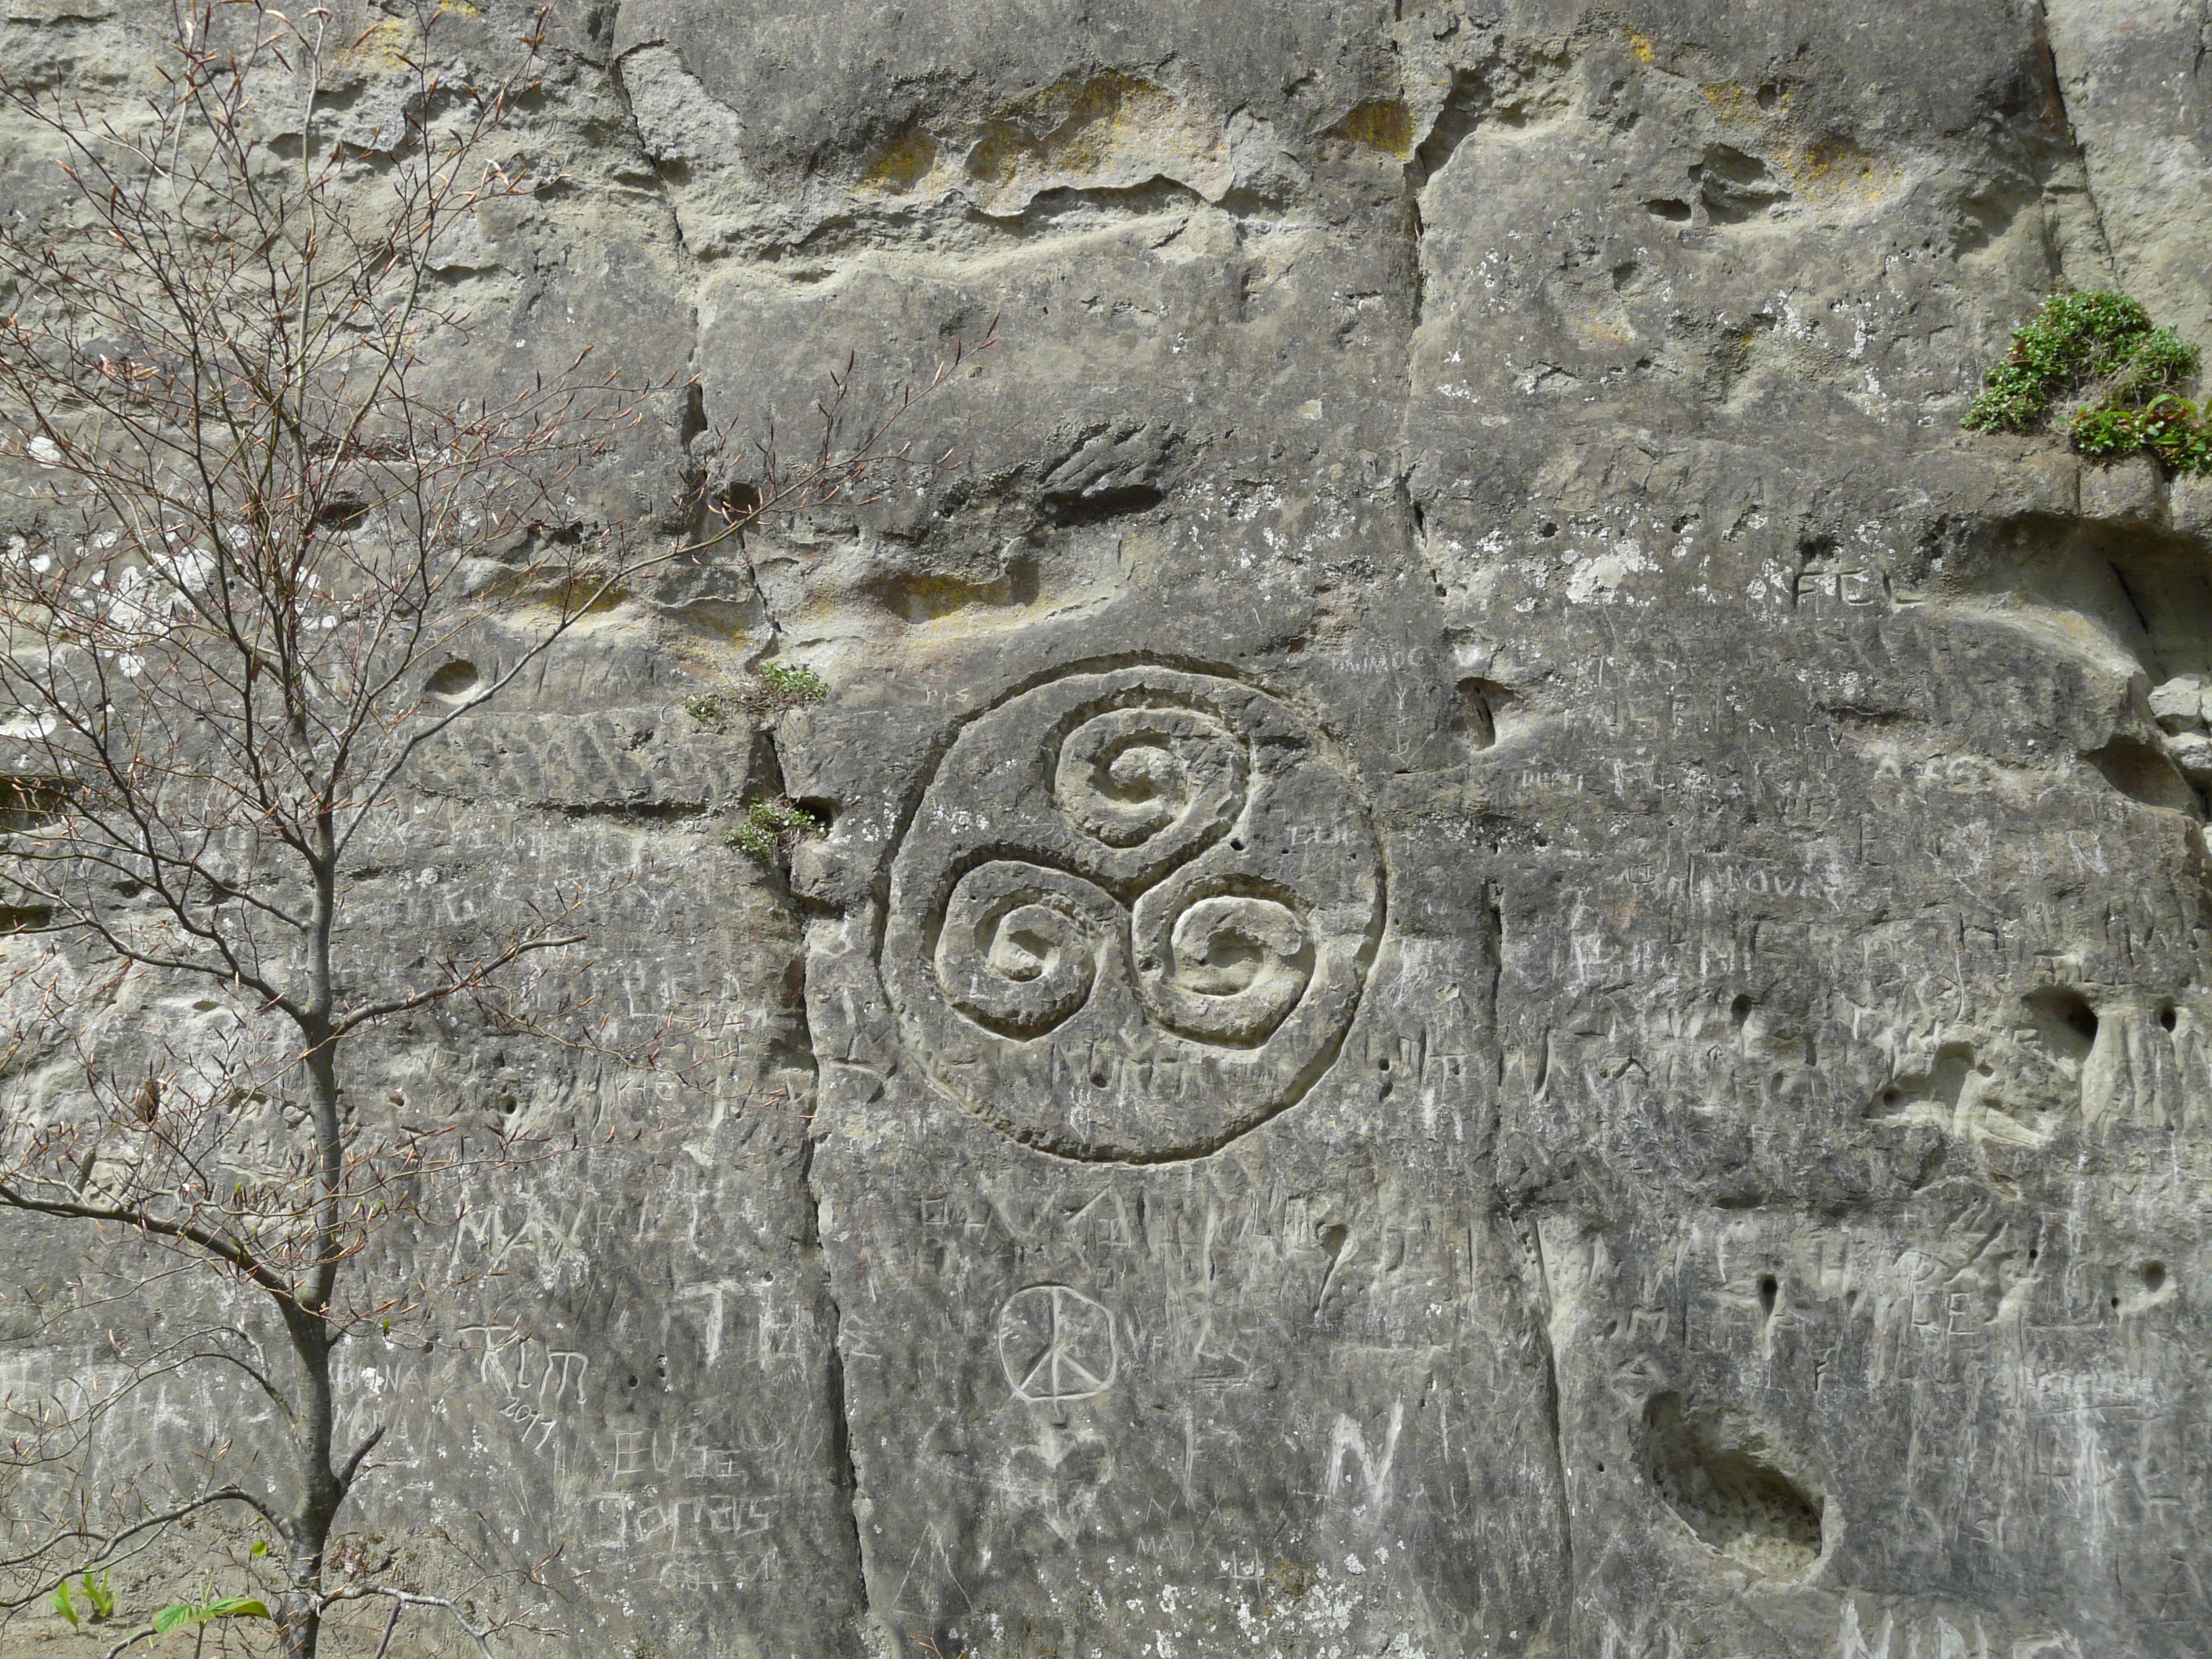
tree, rock, wall, stone, mystical, pattern, symbol, ornament, geology, ruins, image, relief, engraving, petroglyph, picked, spirals, characters, mythology, stele, sand stone, archaeological site, importance, celts, new stone age, ancient history, arcs, celtic mythology, steinzeichnung, triskelion, triskel, radialsymmetrisch, open spiral, felsbild, scraped, rock single incision